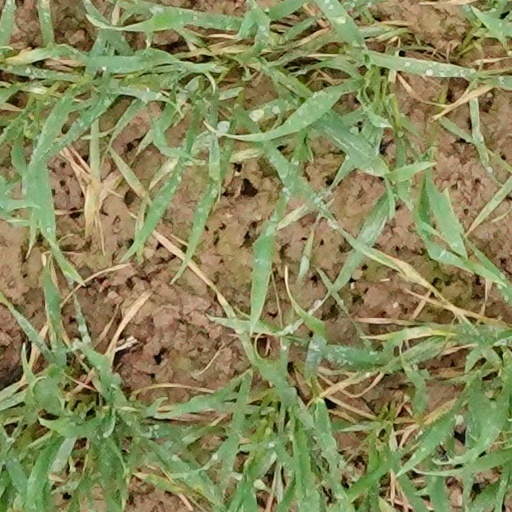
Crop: wheat